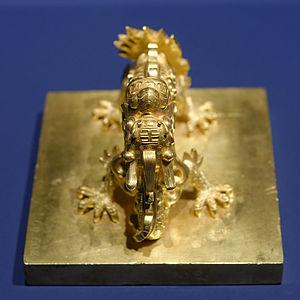
Sceau de l'empereur Khải Định.